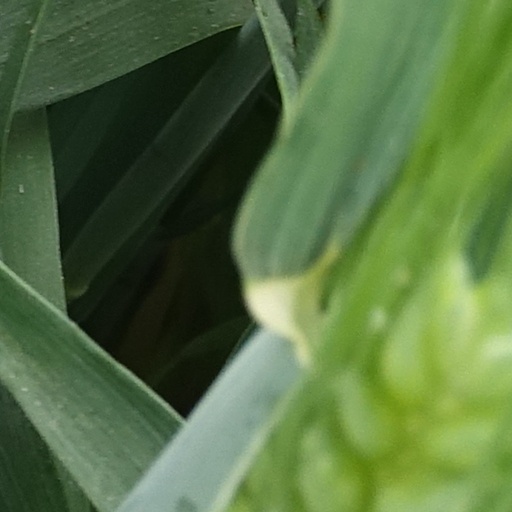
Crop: wheat